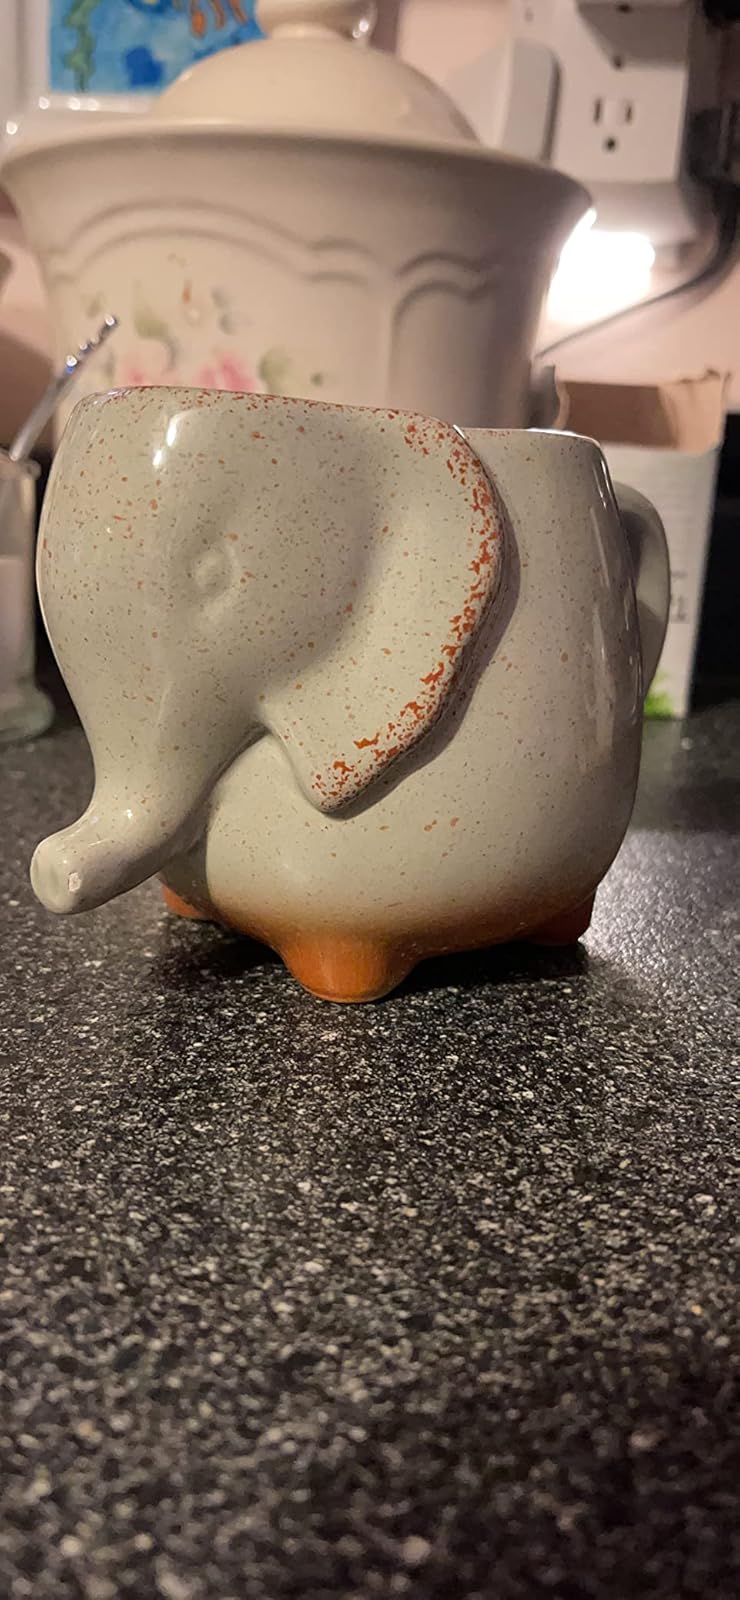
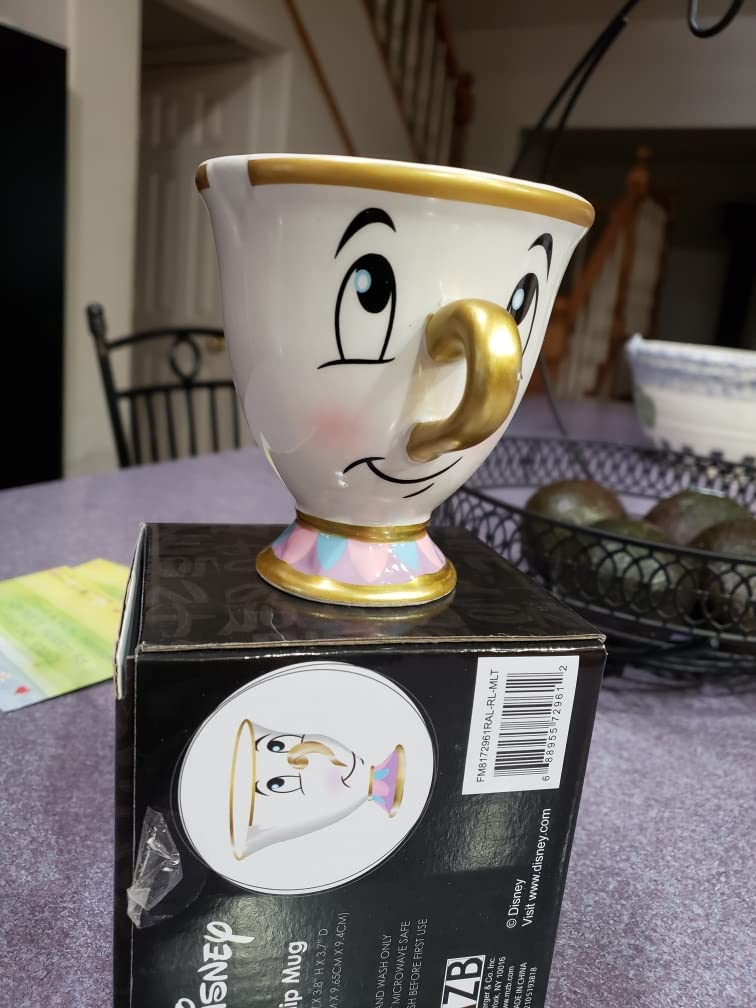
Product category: items_mug
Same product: no